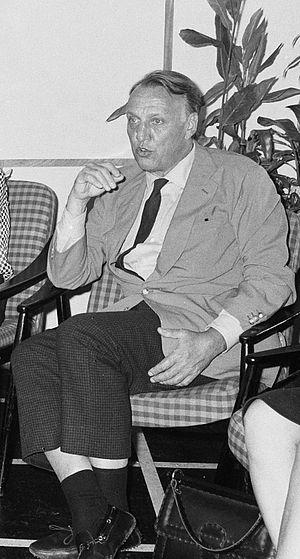
La pitié est un sentiment qui rend sensible aux souffrances, au malheur d'autrui. La pitié peut également se présenter sous la forme d'un mépris apitoyé, voire dédaigneux et hautain.
Joseph Losey est un réalisateur, producteur et scénariste américain, né le 14 janvier 1909 à La Crosse dans le Wisconsin et mort le 22 juin 1984 à Londres.